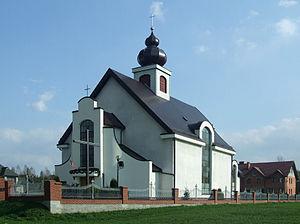
Barwałd Górny est une localité polonaise de la gmina de Kalwaria Zebrzydowska, située dans le powiat de Wadowice en voïvodie de Petite-Pologne.